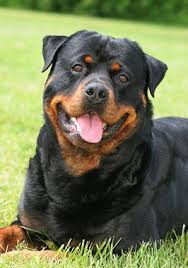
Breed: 224-n000060-Rottweiler